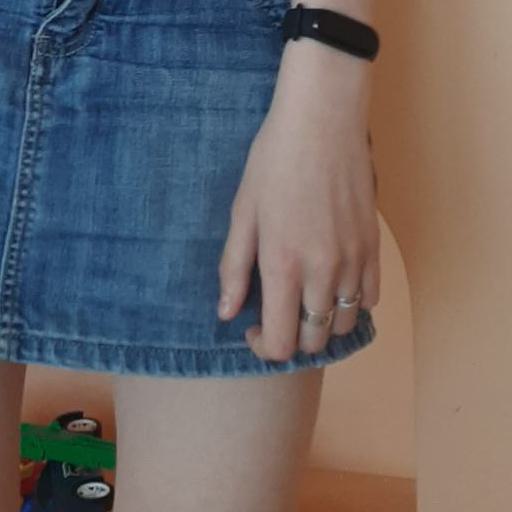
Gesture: no_gesture